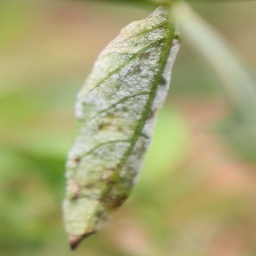
Label: powdery mildew